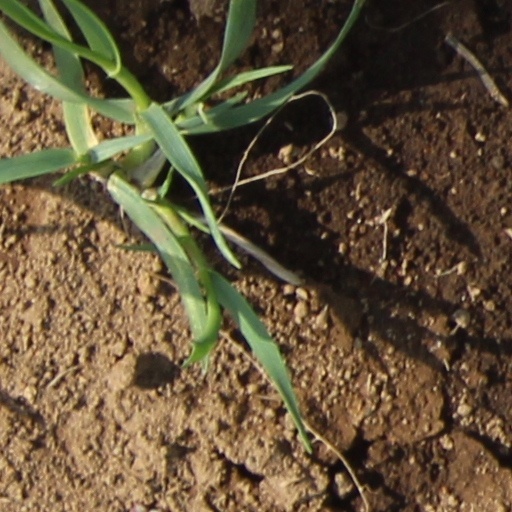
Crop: wheat